Public Transport Security Command

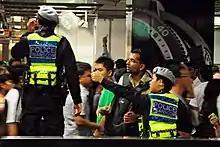

TransCom draws its manpower from the regular as well as the conscript full-time national servicemen (NSF) resources, with the build of officers amongst the selection criteria. Taller and well-built officers are chosen to project a tougher presence. Officers are trained to conduct policing work in confined and crowded spaces, and are familiarised with the MRT system's operations. In 2007, the unit began to include Volunteer Special Constabulary officers in its ranks.